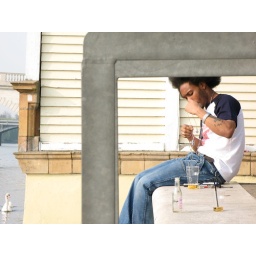
sitting by the river bank